Pilot (Will & Grace)

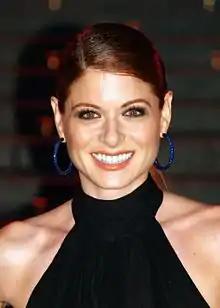
Initially, Debra Messing was not sure if she wanted to play the role of Grace.

Mutchnick, in regards of Debra Messing's character, said: "Grace doesn't fall into any of those categories that have stereotyped Jewish women. She's strong, she's pretty and she's a proud Jewish woman." Mutchnick revealed that Nicollette Sheridan was originally brought in to read the part of Grace, but even though she did a "great job", her performance was "too desperate". Mutchnick and Kohan decided to cast Messing in the role instead, who at the time was starring in ABC's drama "Prey". After her first meeting with them, Messing was not convinced she wanted the role. Messing revealed that Mutchnick and Kohan showed up at her home with a bottle of vodka; "They poured me several shots, we spoke for several hours and they pitched me the show. I'm a lightweight. I didn't need much to be a little giddy. By the end of the evening, they said, 'Will you do it?' I said, 'Let's talk tomorrow.'" They called her the next day to inform her that they "loved her" and asked "if she'd made up her mind". Messing still did not make her mind up. However, the following day, she called Mutchnick and Kohan and accepted the role. In discussion of the character, Messing said: "I have a lot more confidence and I'm much more relaxed. I feel comfortable that Grace will be a character I'll enjoy doing for a long time." She later, however, admitted that director Burrows was the reason for doing "Will & Grace". Messing was the last actor to be cast.